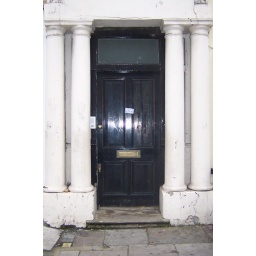
The blue door of &amp;quot;Notting Hill&amp;quot; has been raffled off and replaced by this